Luitpold Prinz von Bayern

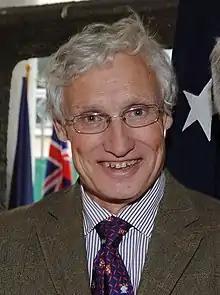
Prince Luitpold in July 2012

Luitpold Rupprecht Heinrich Prinz von Bayern (born 14 April 1951) is a member and second in line of succession to the headship of the House of Wittelsbach, which reigned as Kings of Bavaria until 1918, and the head of König Ludwig Schlossbrauerei.